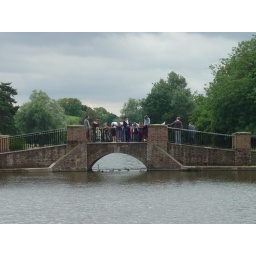
St Albans - bridge over the lake